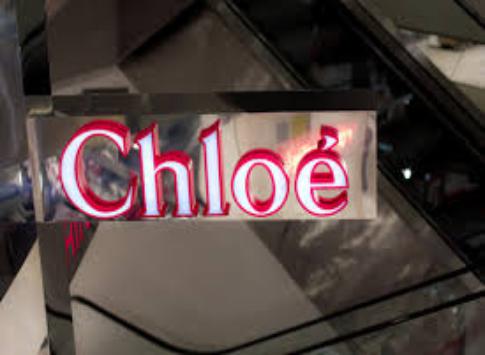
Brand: Chloe
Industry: Clothes